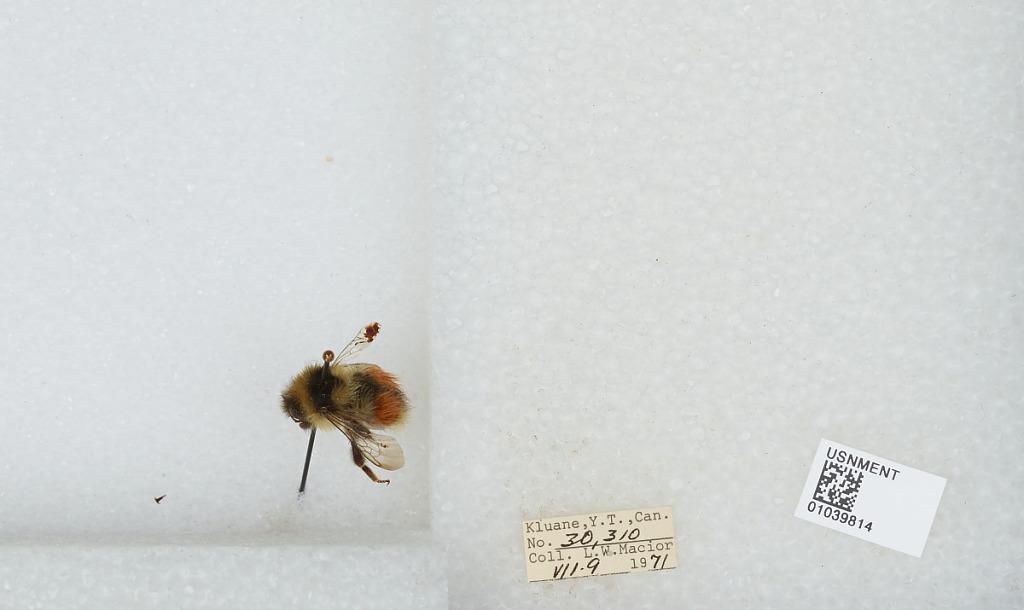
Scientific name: Bombus (Pyrobombus) sylvicola Kirby
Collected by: L. Macior
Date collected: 1971-7-9
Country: Canada
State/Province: Yukon Territory
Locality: Kluane
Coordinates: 60.75, -139.5